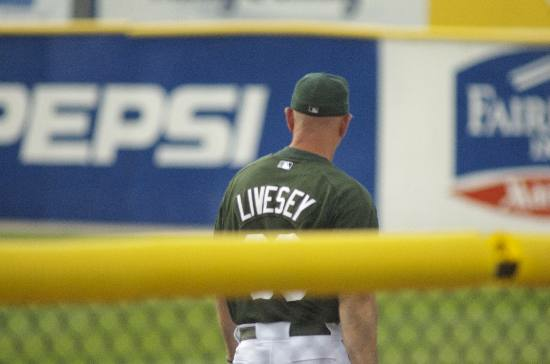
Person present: Yes